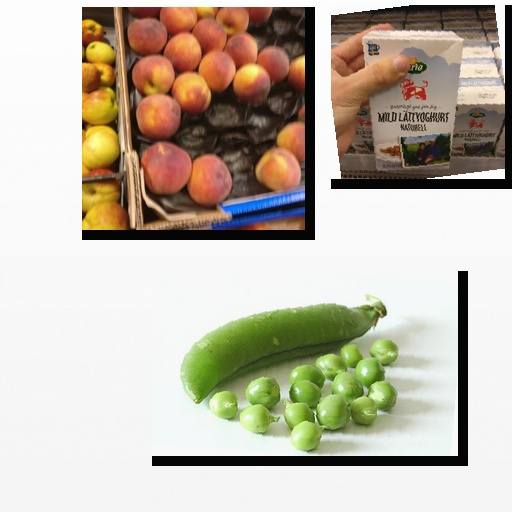
Food items: natural_low_fat_yogurt, peach, peas